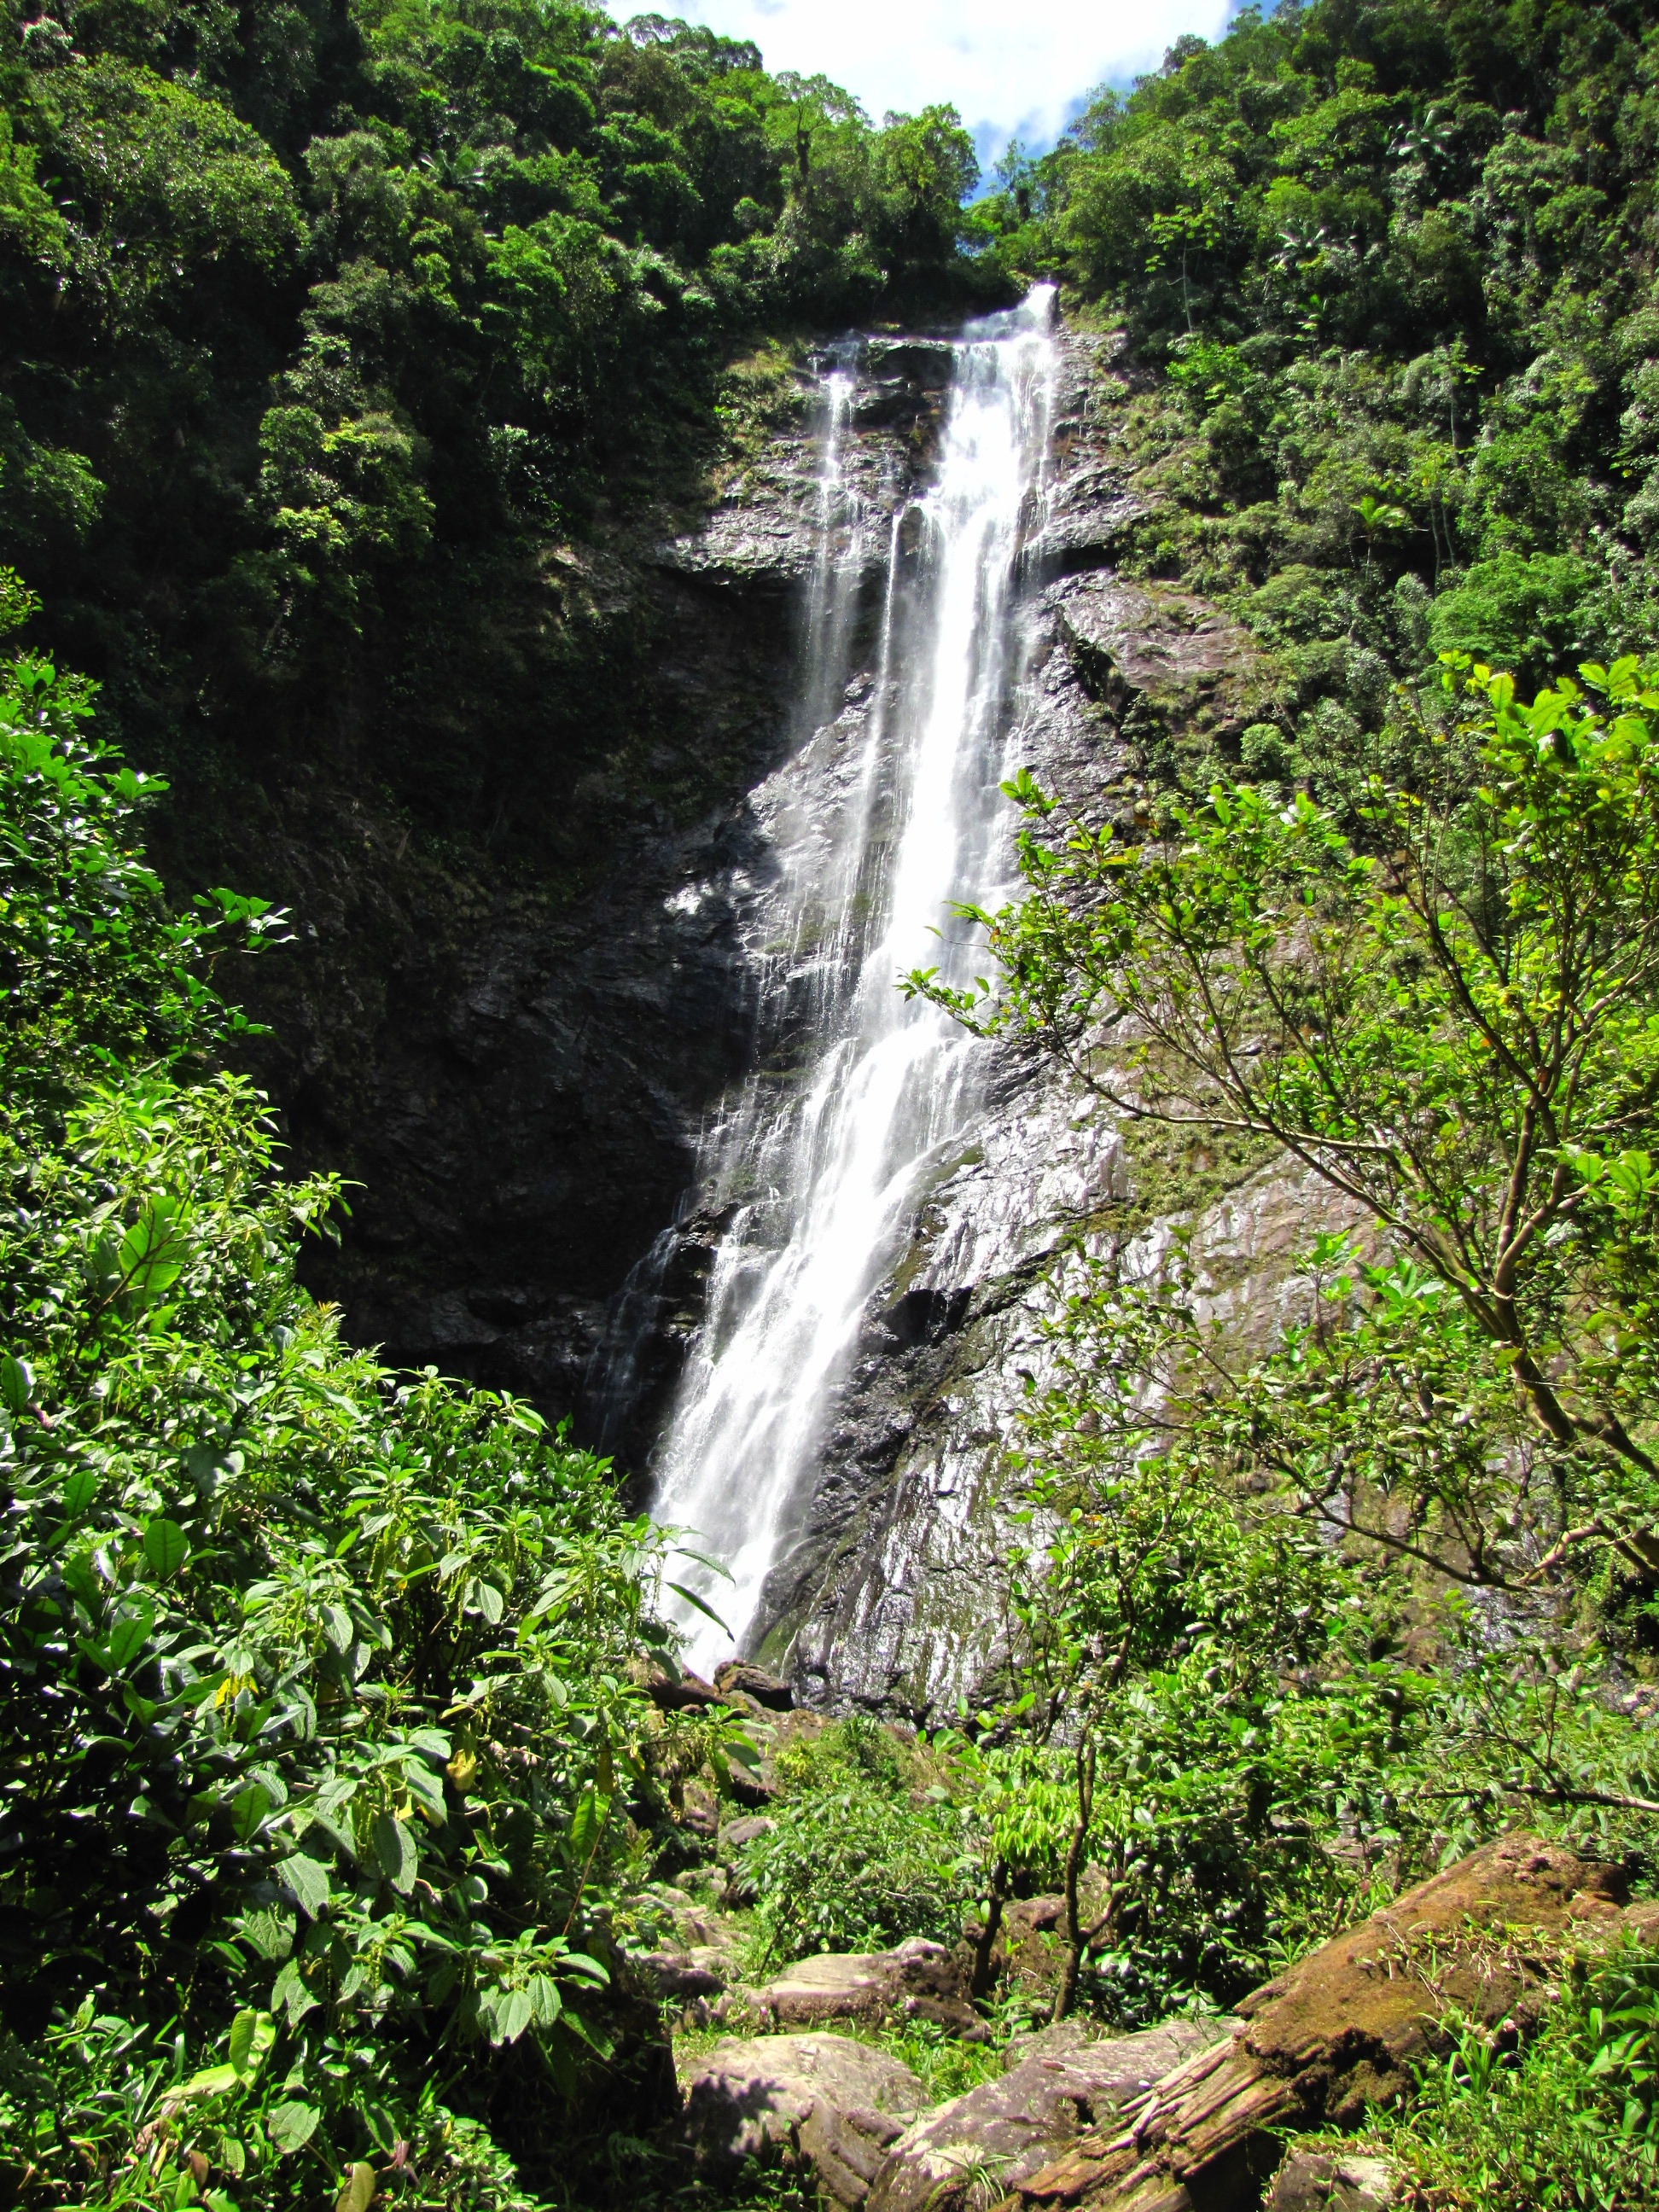
water, forest, waterfall, stream, jungle, body of water, vegetation, rainforest, ravine, wasserfall, water feature, watercourse, serra do mar, salto morato